National Museum of Serbia

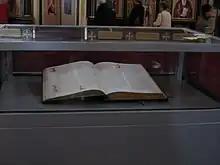
Miroslav Gospels part of UNESCO's Memory of the World

The construction works should be finished by March 2018, when the preparation and setting of the collections should start.